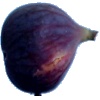
Label: Fig 1